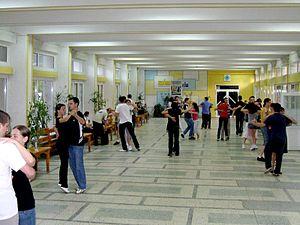
Cours de danse de salon à la Faculté de génie mécanique de Timisoara. Română: Curs de dans de salon la Facultatea de Mecanică din Timişoara.